Rádio Unifei

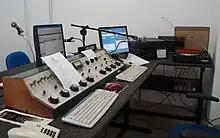
The Rádio Unifei studio

Rádio Unifei is a campus radio station owned and operated by the Federal University of Itajubá, in Itajubá, Minas Gerais, Brazil, broadcasting on 1570 kHz AM.